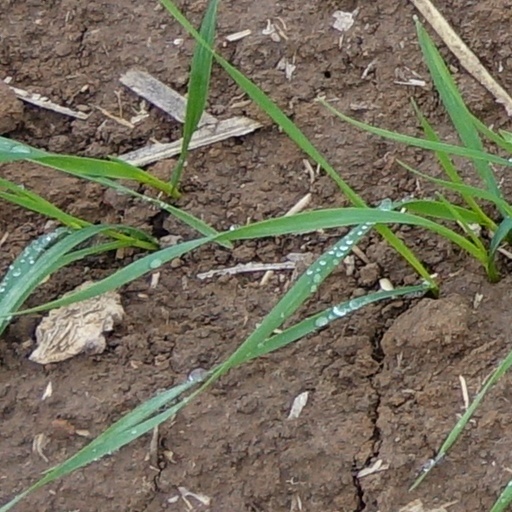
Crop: wheat